To Grandmother's House We Go

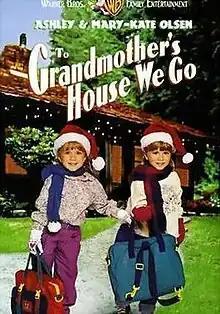
DVD cover

To Grandmother's House We Go is a 1992 made-for-television Christmas film directed by Jeff Franklin and starring Mary-Kate and Ashley Olsen. The film's title comes from a part of one of the first lines of Lydia Maria Child's Thanksgiving song "Over the River and Through the Wood". It debuted on ABC as a star vehicle for the Olsens, who were starring in Franklin's "Full House" at the time, and marked their first appearance as separate characters.